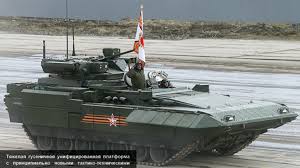
Label: T-14